List of Blood+ characters

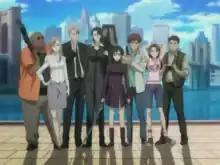
From left to right: Lewis, Julia, David, Hagi, Saya, Kai, Mao, and Okamura, as they appear in the second half of the series

The "Blood+" anime, light novel, and manga series feature an extensive cast of characters designed by Chizu Hashii and co-created by Production I.G and Aniplex. The series is set within fictionalized versions of various real-life cities, including Okinawa, Japan; Hanoi, Vietnam; Yekaterinburg, Russia; Paris, France; London, England; Fayetteville, North Carolina; and New York City.